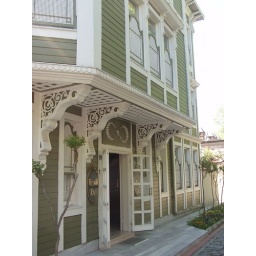
green house near hagia sofia, istanbul